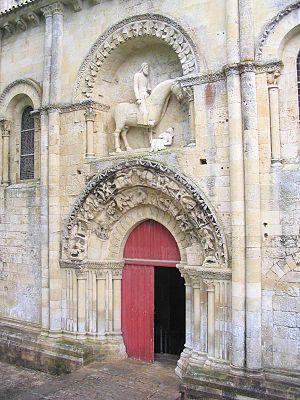
Portail nord de l’église de Saint Hilaire à Melle (Deux-Sèvres) ( 79500 ) en France. Ce portail est surmonté par un cavalier en haut-relief, symboliserait la victoire de Constantin Ier sur les païens, surmontant le combat des vices et des vertus. L'église Saint-Hilaire est classée au patrimoine mondial de l'UNESCO depuis 1998.
Melle est une ancienne commune du centre-ouest de la France située dans le département des Deux-Sèvres en région Nouvelle-Aquitaine. Depuis le 1ᵉʳ janvier 2019, elle a fusionné avec les communes de Mazières-sur-Béronne, Paizay-le-Tort, Saint-Léger-de-la-Martinière et Saint-Martin-lès-Melle pour former la nouvelle commune de Melle.